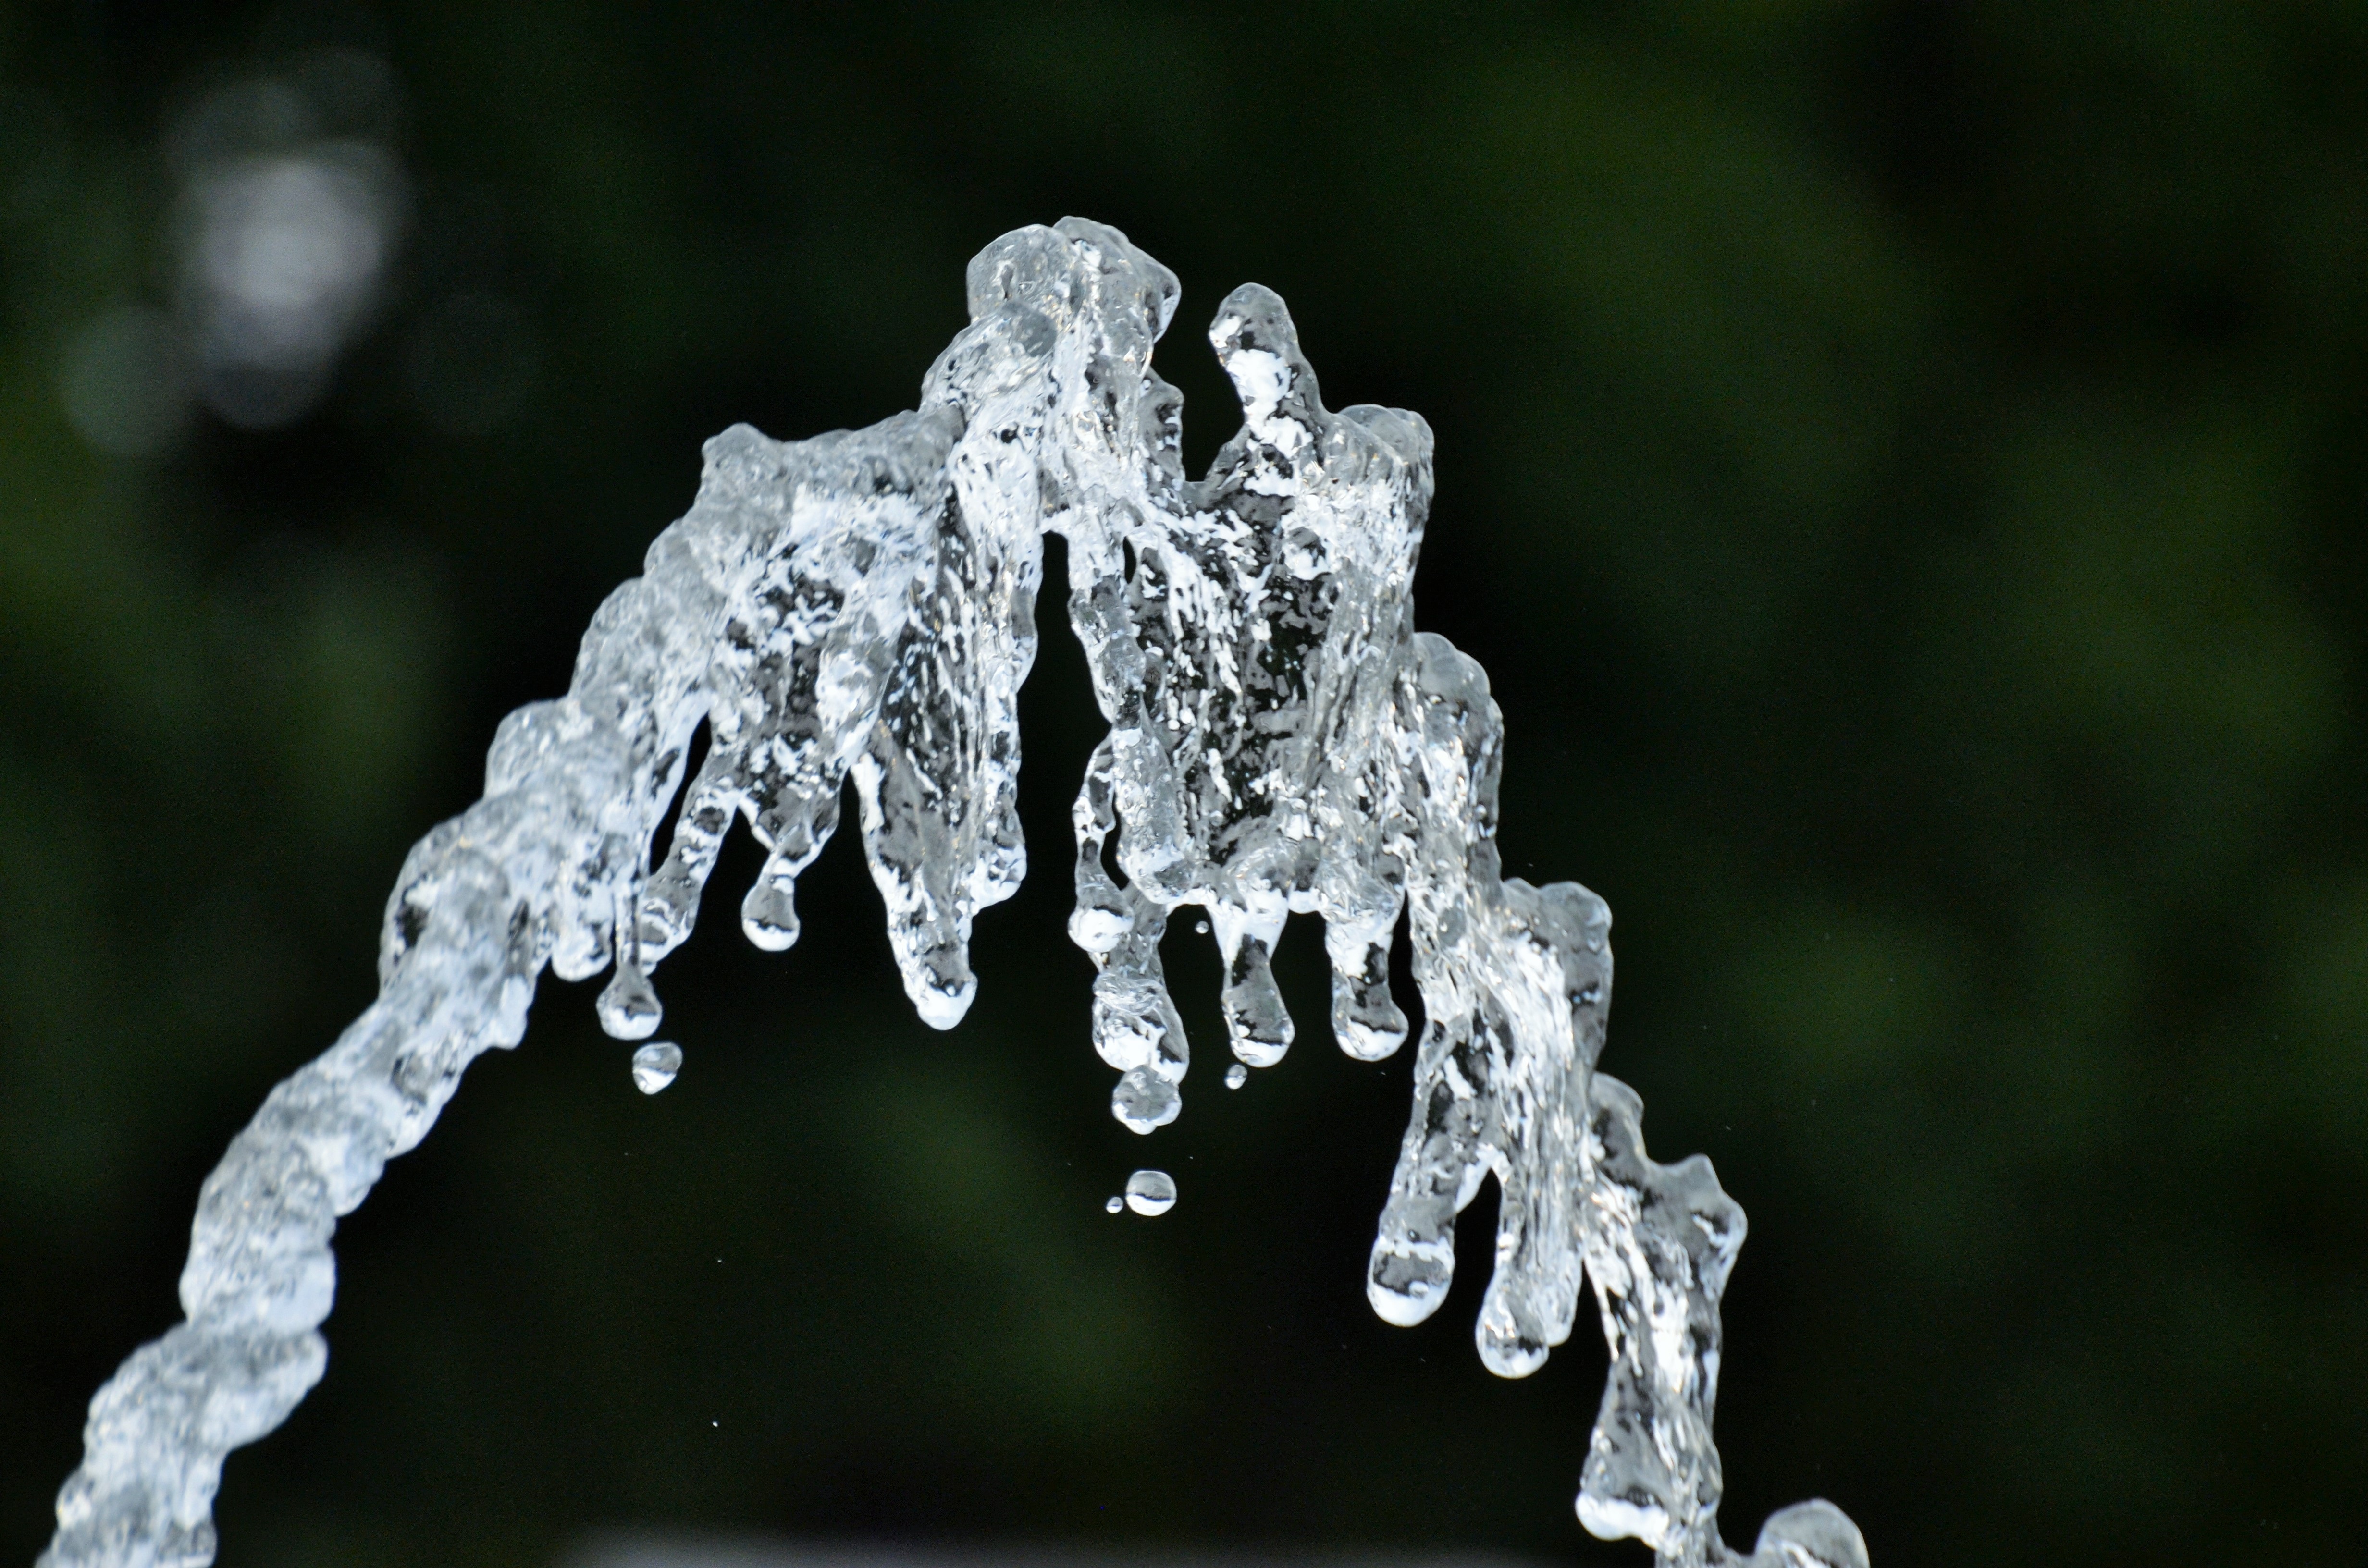
water, nature, branch, winter, drop, leaf, frost, city, ice, twig, close up, fountain, icicle, basin, freezing, macro photography, water jet